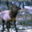
Label: deer